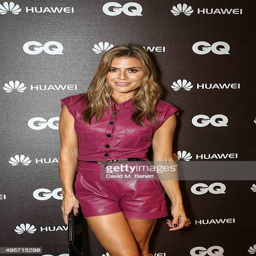
tv personality at the event